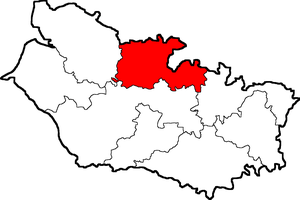
Circonscription de Doullens en 1876
La circonscription de Doullens était, sous la Troisième République, une circonscription législative française de la Somme.